Passport: Back To The Bars

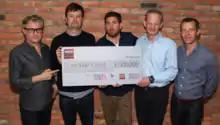
The Passport Back To The Bars team present their donation to War Child for the 2015 concert series

The first edition featured shows by; The Cure, Amy Winehouse, Elbow, Pet Shop Boys, David Gray, The Darkness, Sugababes, Travis, Craig David, Katie Melua, Blazin Squad, Ash, Starsailor, Atomic Kitten, Badly Drawn Boy, Supergrass, Super Furry Animals, Lemar, Spiritualized and Divine Comedy during six nights of concerts held across the UK (Birmingham, Cardiff, Glasgow, Liverpool, London and York) during March 1–6, 2004 at the small 200-500 capacity venues belonging to the Barfly chain, (a part of Channelfly, now MAMA Group PLC).